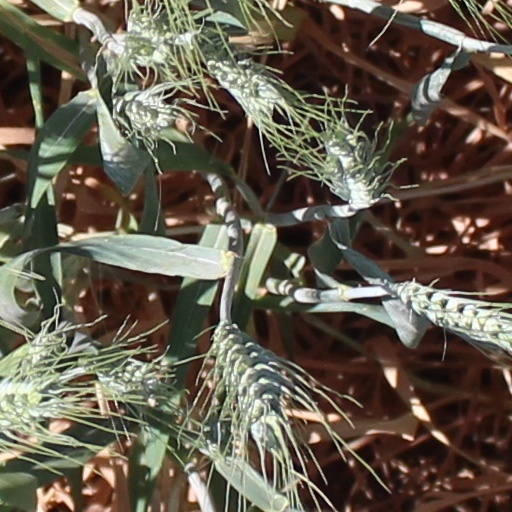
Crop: wheat